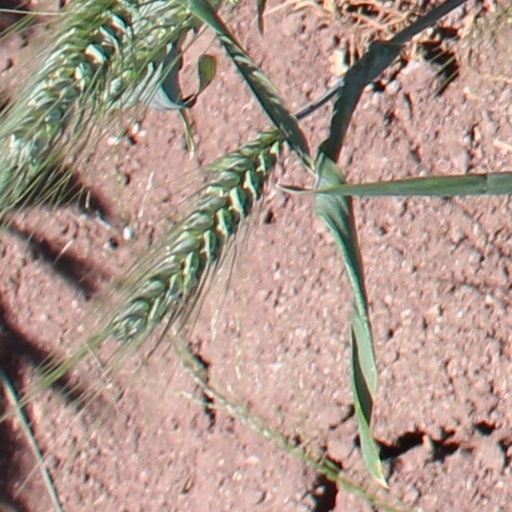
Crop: wheat